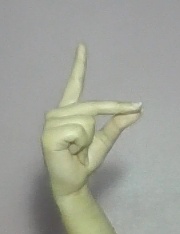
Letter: ta